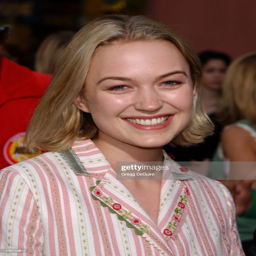
actor during the world premiere .